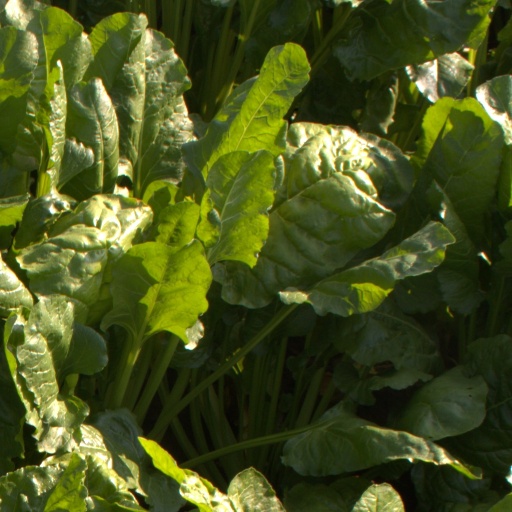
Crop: sugar beet